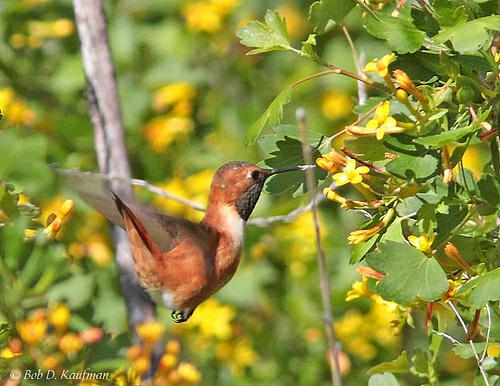
A photo of a rufous hummingbird